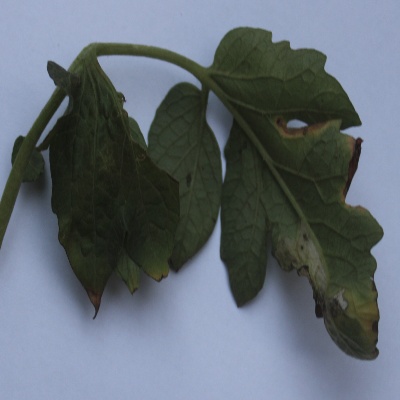
Crop: Tomato
Condition: leaf blight